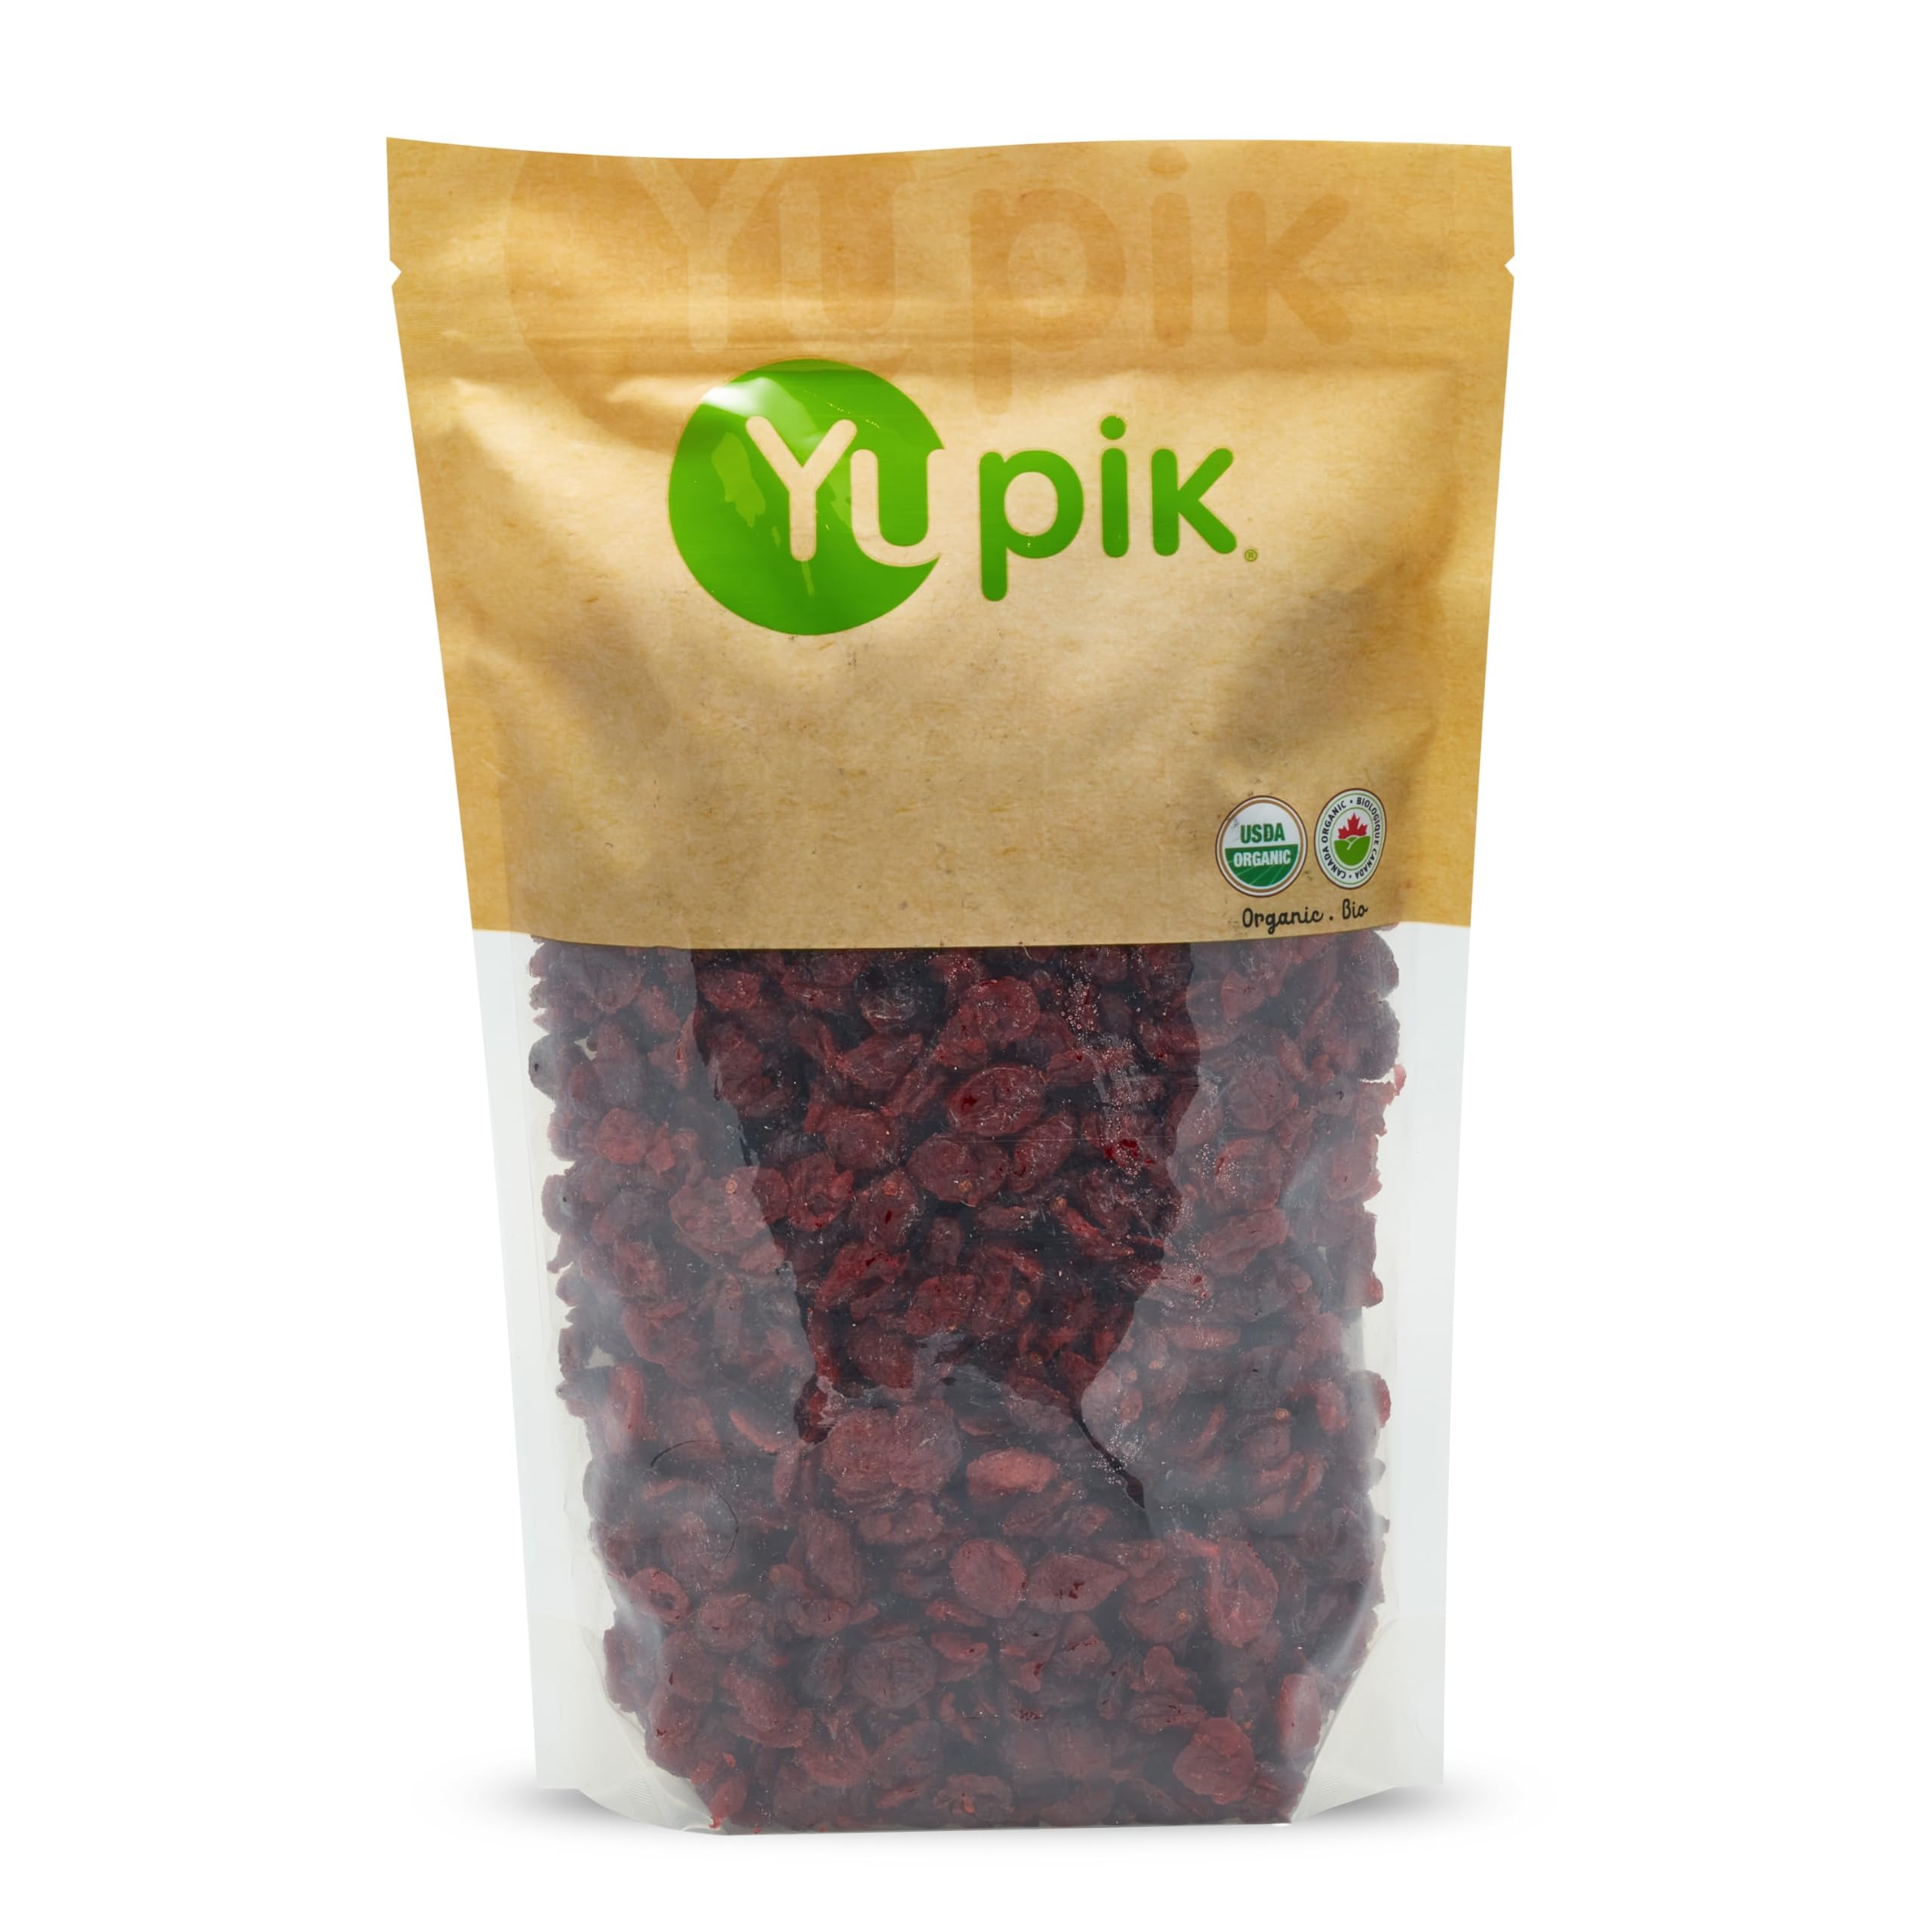
Item Name: Yupik Organic Cranberries, 2.2 lb, Non-GMO, Gluten-Free, Kosher, Vegan, Sweetened Dried Fruits, Fruity & Tart, Plump & Chewy, Source of Fiber, Healthy Snacks, Ideal for Baking & Topping
Bullet Point 1: Organic dried cranberries, lightly sweetened with organic sugar
Bullet Point 2: Certified organic, gluten-free and kosher
Bullet Point 3: Soft & chewy texture
Bullet Point 4: Tart & fruity flavor
Bullet Point 5: Ideal snack on-the-go
Bullet Point 6: Perfect addition to baked goods, yogourt, oatmeal, and other creations
Value: 35.2
Unit: Ounce

Price: 33.095